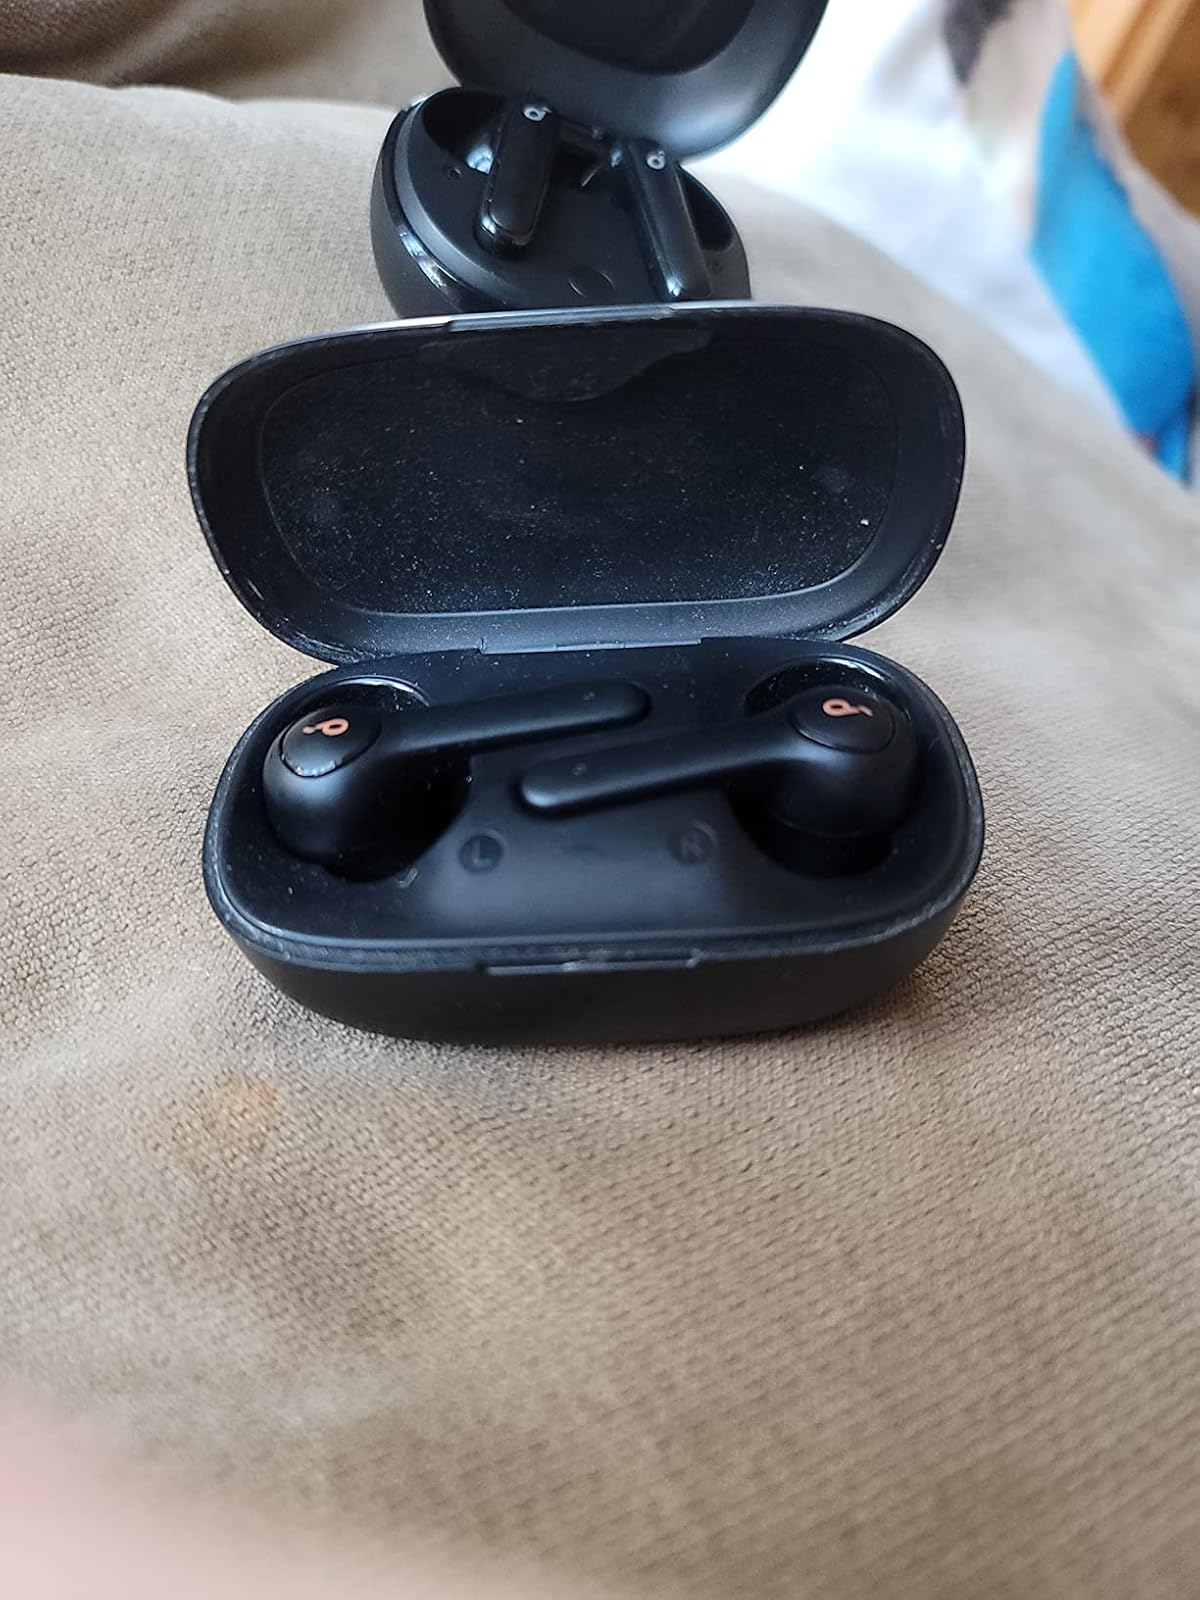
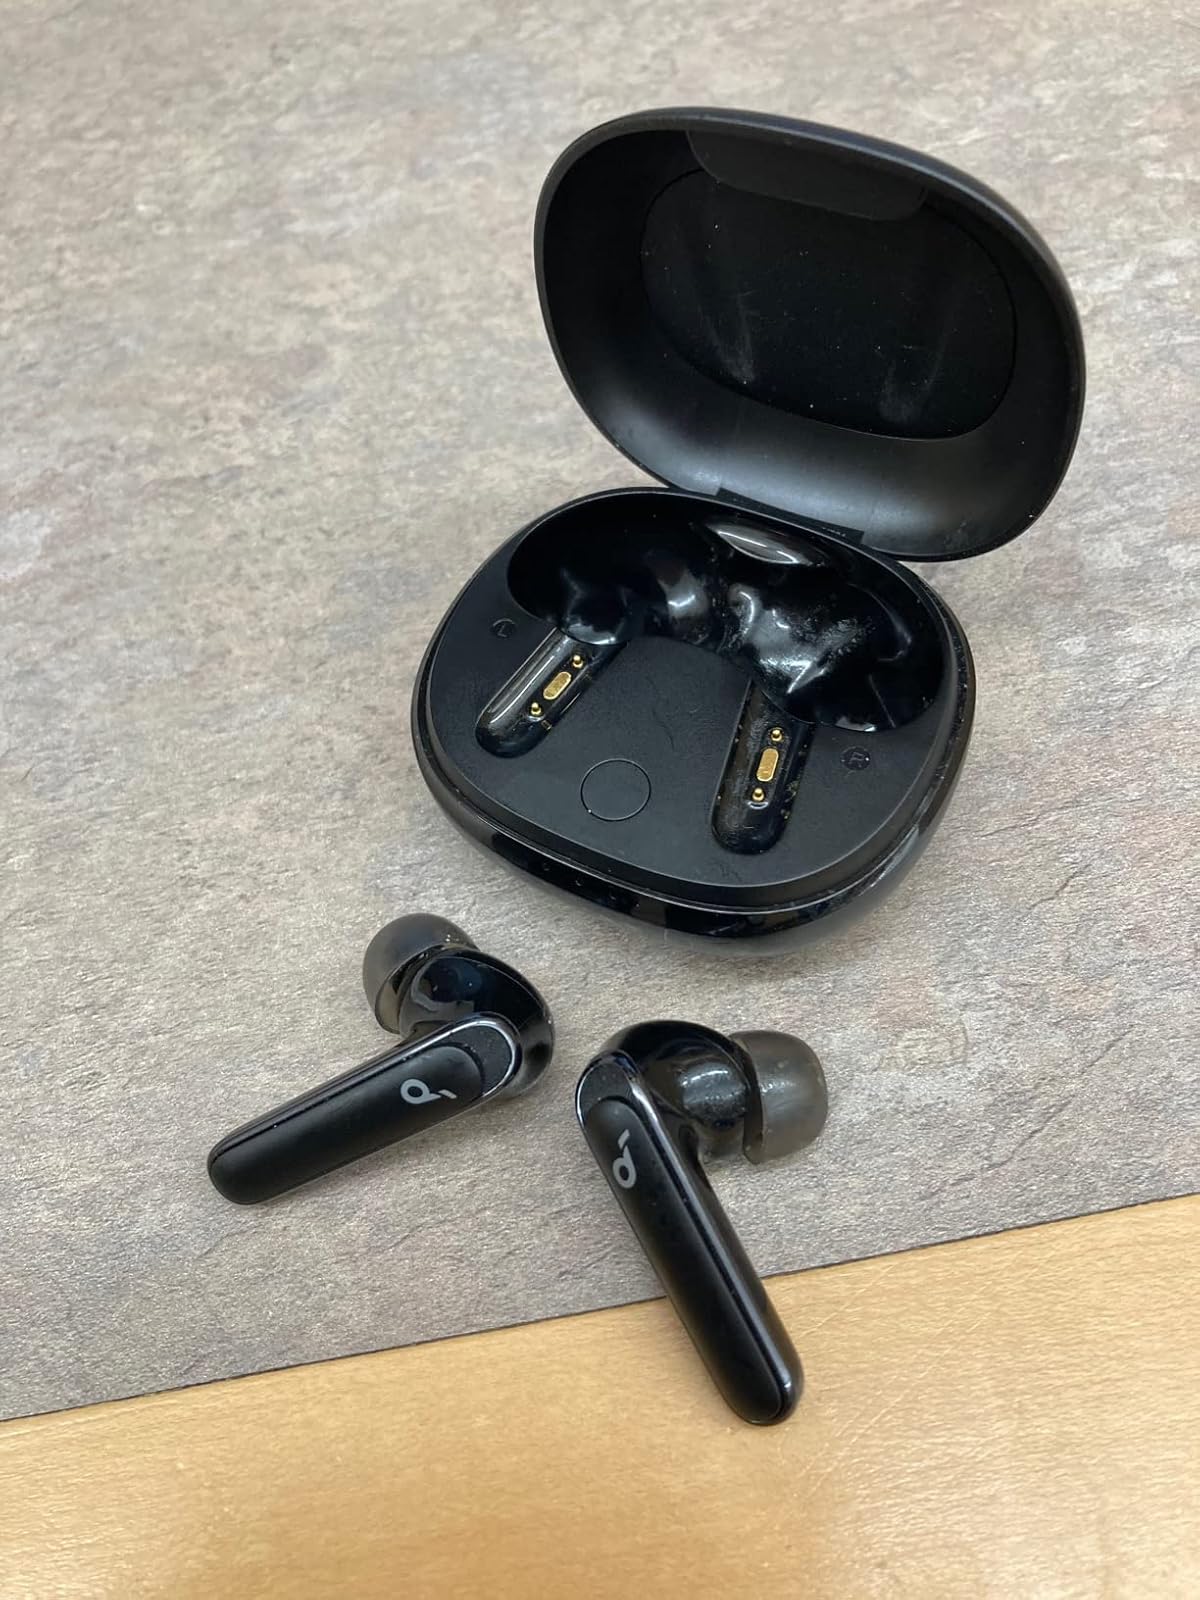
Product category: earbuds
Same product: yes